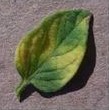
Plant: Tomato
Disease: tomato leaf mold